Quotidien

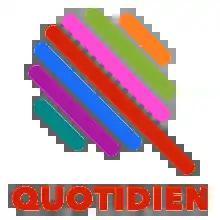

Quotidien is a French television show, first broadcast 12 September 2016 on the channel TMC. It is presented by Yann Barthès.